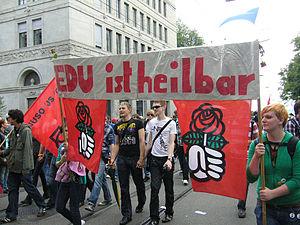
L'histoire LGBT en Suisse est l'histoire locale de l'émergence du mouvement LGBT, un mouvement en faveur de la reconnaissance et de l'égalité pour les personnes entre autres lesbiennes, gays, bisexuels et transgenres.